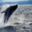
Label: dolphin